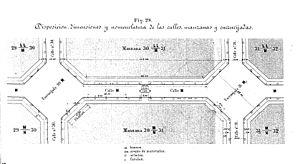
Le plan Cerdà est un plan de réforme, d'aménagement et d'extension urbaine de la ville de Barcelone proposé en 1860 par Ildefons Cerdà. C'est un plan hippodamien avec une structure quadrangulaire, régulière et ouverte. Ce projet est à l'origine de la renaissance de la cité comtale.
La Casa Milà, surnommée ironiquement « La Pedrera », est un édifice de Barcelone, érigé entre 1906 et 1910 par l'architecte catalan Antoni Gaudí.